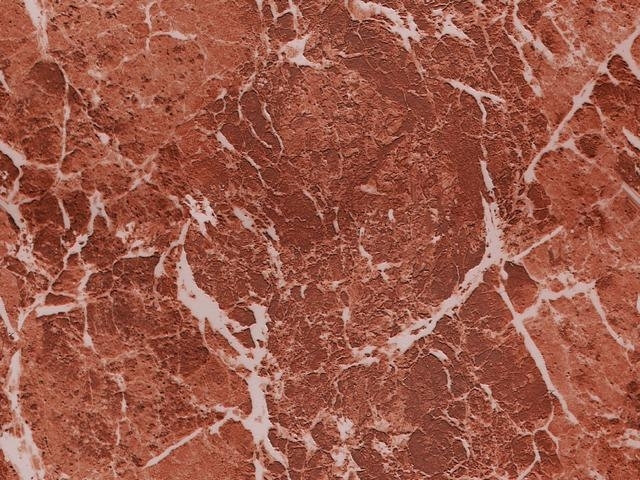
Texture: marbled